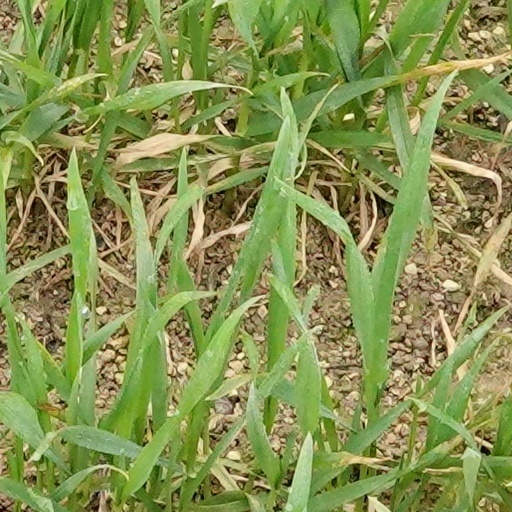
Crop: wheat